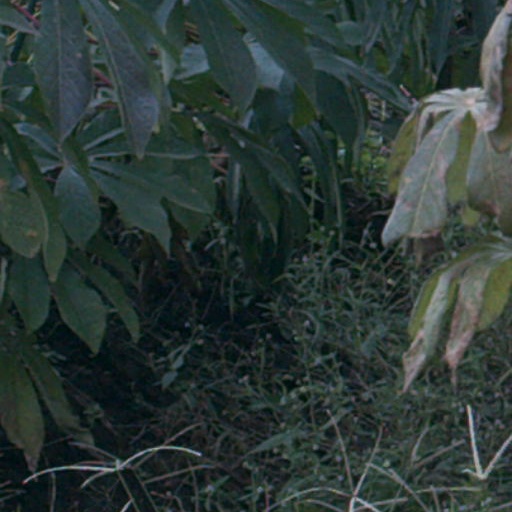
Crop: cassava